1000 Islands Tower

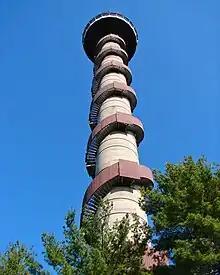
1000 Islands Tower

The 1000 Islands Tower is a concrete observation tower, on Hill Island, in Ontario, about 620 meters from the border of New York State. Built and opened in June 15, 1965, the tower provides panoramic views over the Thousand Islands of both countries, from a height of above the St. Lawrence River.